Northeast Kingdom

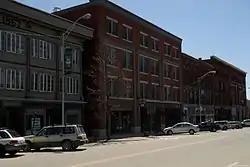
Railroad Street in downtown St. Johnsbury in 2011

The Northeast Kingdom is bordered on the east by the Connecticut River and on the west by the Green Mountains. The highest point is Jay Peak, a summit on the main ridge of the Green Mountains, at . The highest point outside of the Green Mountains is East Mountain in East Haven, with a summit elevation of .